Charles George

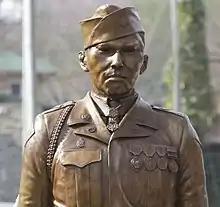
Statue of Charles George

Charles George (August 23, 1932November 30, 1952) was a U.S. Army soldier who received the Medal of Honor for his actions in combat on November 30, 1952, during the Korean War. He was fatally wounded when he threw himself on a grenade to protect other soldiers in his company and was posthumously awarded the Medal of Honor.